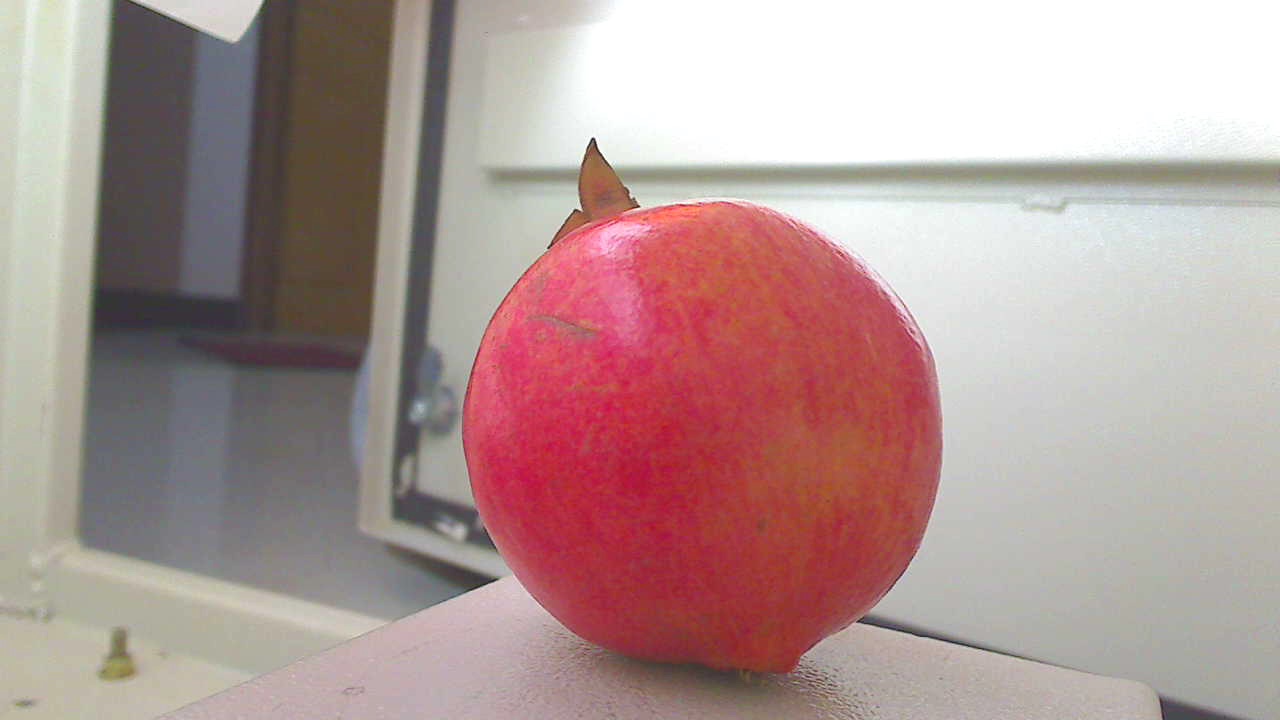
Grade: grade-3
Quality: quality-2